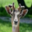
Label: deer